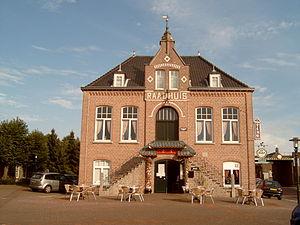
Belfeld est un village situé dans la commune néerlandaise de Venlo, dans la province du Limbourg. Le 1ᵉʳ janvier 2009, le village comptait 5 893 habitants. Belfeld est situé sur la Meuse.